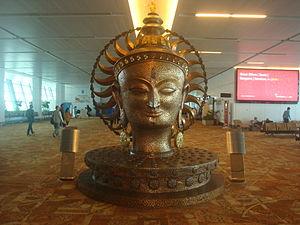
L'aéroport international Indira-Gandhi est le principal aéroport de la région de Delhi en Inde. Nommé en hommage à l'ancienne Première ministre Indira Gandhi, il est le premier aéroport indien en nombre de voyageurs depuis 2009 et de fret depuis 2015, devant l'aéroport de Mumbai.